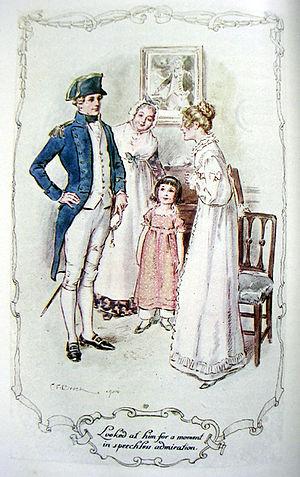
Illustration pour le ch. 38 de Mansfield Park, de Jane Austen. Fanny, sans voix tant elle est émue, admire son frère William dans son uniforme tout neuf de lieutenant
L'univers romanesque de Jane Austen comporte des aspects historiques, géographiques et sociologiques spécifiques à l'époque et aux régions d'Angleterre où se déroule l'action de ses romans.
Mansfield Park est un roman de la femme de lettres anglaise Jane Austen paru en 1814, le premier entièrement écrit dans ses années de maturité, puisqu'elle y a travaillé durant l'année 1813. Souvent considéré comme le plus expérimental de tous ses écrits, il est d'un abord plus difficile que les autres et son personnage principal, la timide et silencieuse Fanny Price, est une héroïne paradoxale, qui séduit difficilement le lecteur. Cependant Mansfield Park remporte un succès incontestable, puisque tout le tirage est épuisé en à peine six mois et apporte à son auteur les gains les plus importants qu'elle ait tirés jusque-là d'une seule publication.